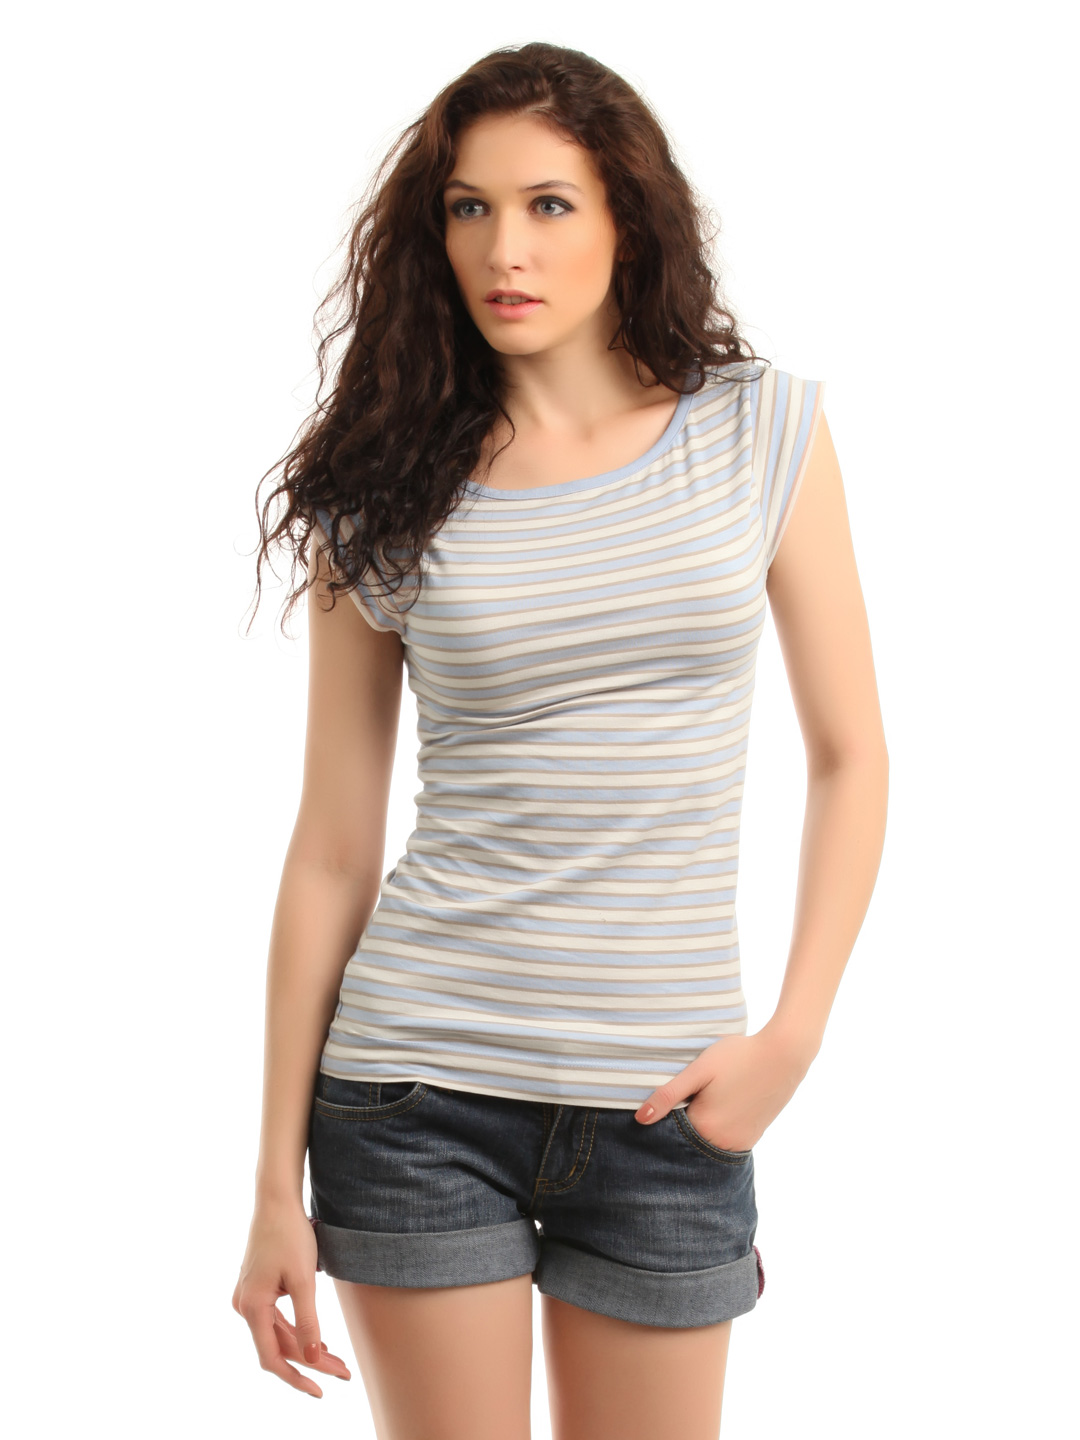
French Connection Women Beige & Blue Striped Top
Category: Apparel / Topwear / Tops
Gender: Women
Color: Beige
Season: Summer 2012
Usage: Casual